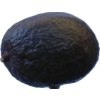
Label: black_avocado